Richard Neville (soldier)

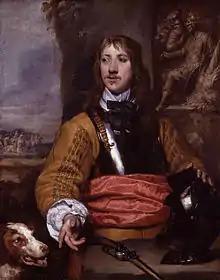
Richard Neville by William Dobson

Richard Neville DL (30 May 1615 – 7 October 1676) served in the English Civil War as a Royalist. He came to prominence as commander at the First Battle of Newbury in 1643 when he commanded the Royalist troops.